Tensor derivative (continuum mechanics)

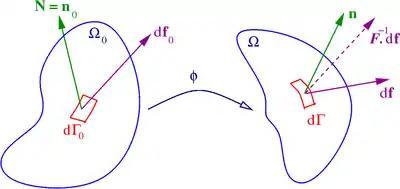
Domain formula_155, its boundary formula_156 and the outward unit normal formula_157

Another important operation related to tensor derivatives in continuum mechanics is integration by parts. The formula for integration by parts can be written as